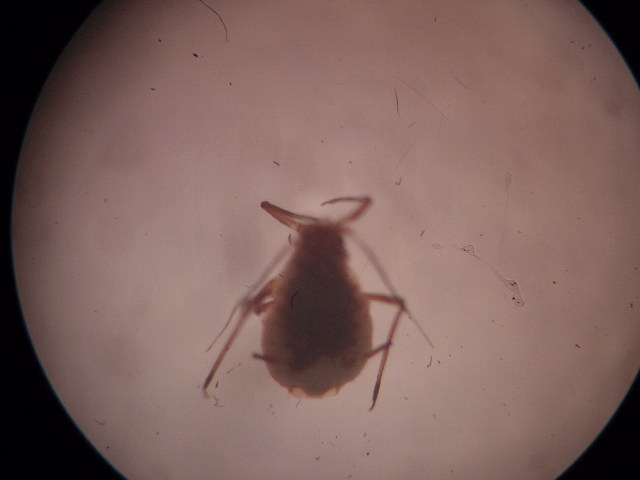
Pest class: bird_cherry_oat_aphid